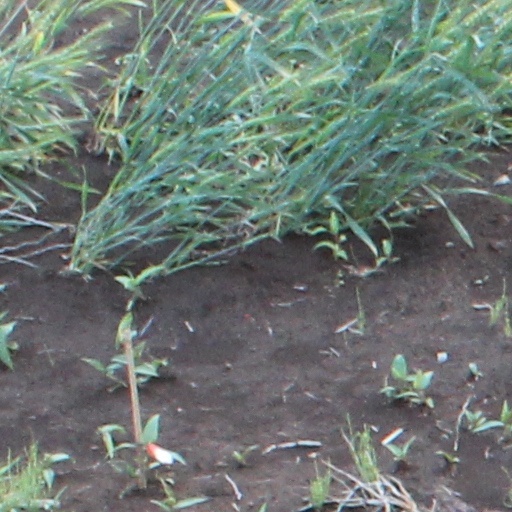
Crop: wheat